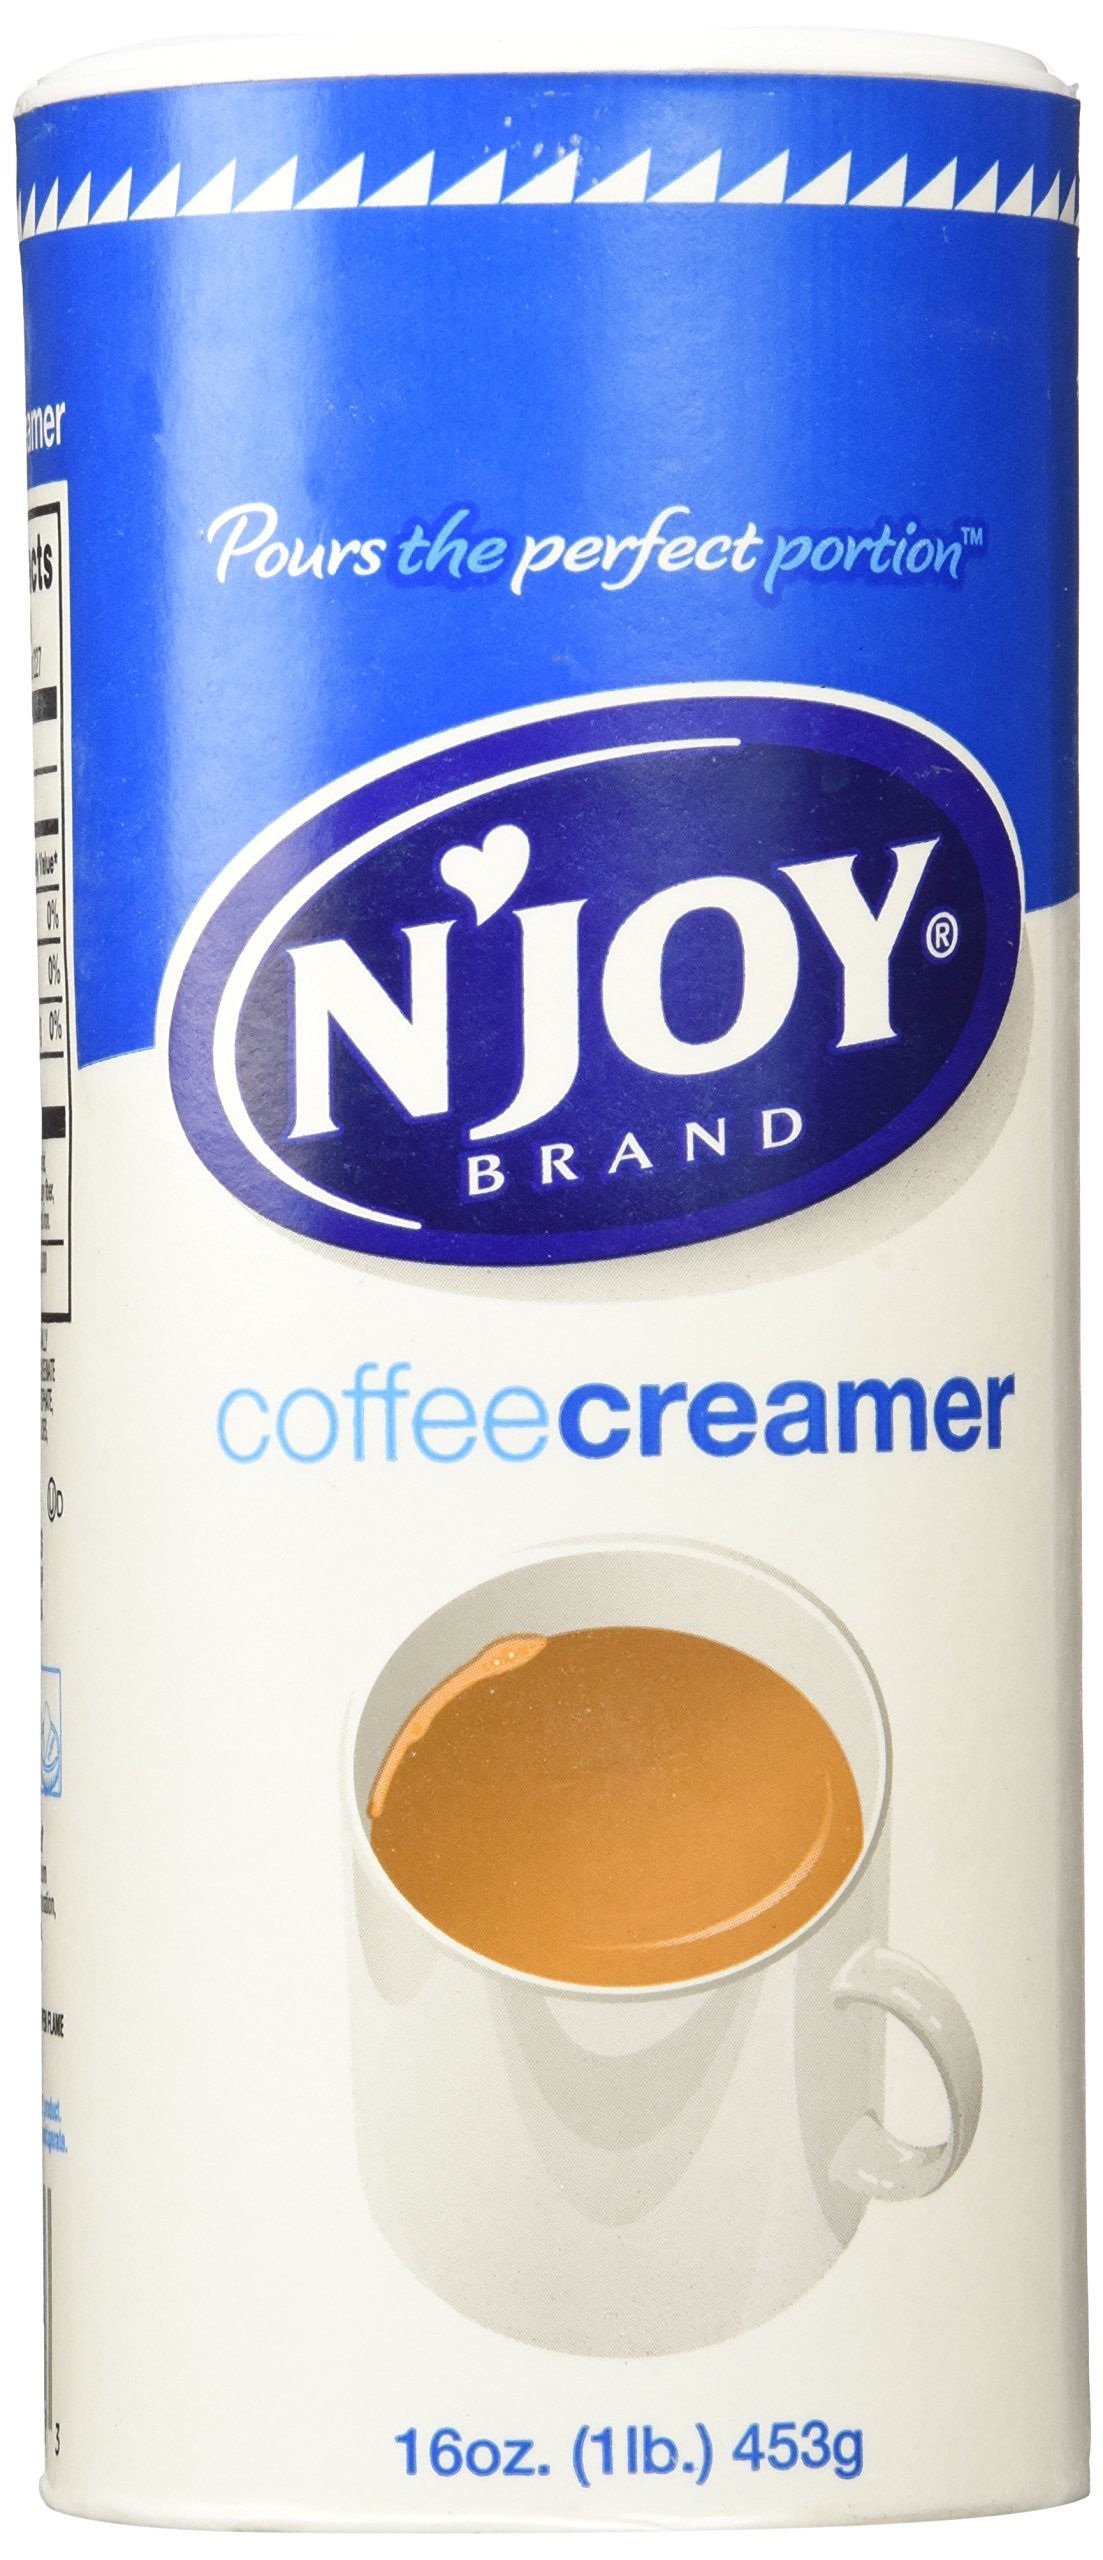
Item Name: NJO827783 - N'Joy Non-Dairy Coffee Creamer, 16 OZ
Bullet Point 1: Sold as 8 EA/Carton.
Bullet Point 2: Rich and smooth.
Bullet Point 3: Dissolves easily in hot beverages.
Bullet Point 4: Doesn't require refrigeration.
Bullet Point 5: Easy open/easy close pour spout.
Product Description: Enjoy the taste of rich, smooth cream in your coffee without having to store milk in the office. This convenient and economical creamer dissolves easily into your coffee to add flavor. Easy-to-store, with no need for refrigeration. Flavor: Original; Packing Type: Canister; Premeasured: No; Capacity (Weight): 16 oz.
Value: nan
Unit: None

Price: 11.99